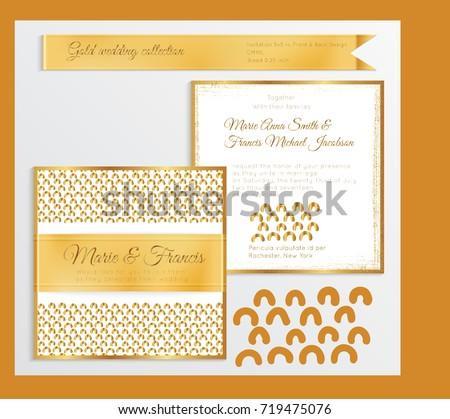
luxury wedding invitation template with gold shiny realistic ribbon .